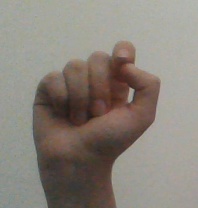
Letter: fa